Sophie Pascoe

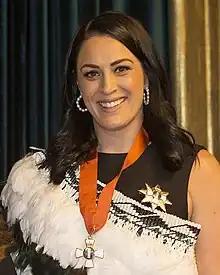
Pascoe in 2022

Dame Sophie Frances Pascoe (born 8 January 1993) is a retired New Zealand para-swimmer. She represented New Zealand at four Summer Paralympic Games from 2008, winning a total of eleven gold medals, seven silver medals and one bronze medal, making her New Zealand's most successful Paralympian. She also represented New Zealand at the Commonwealth Games.